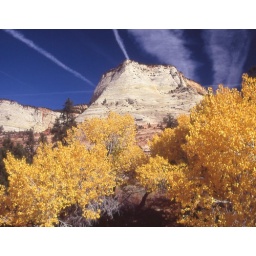
Fall colors against the &amp;quot;frozen&amp;quot; sand dunes in the east canyon along Clear Creek.